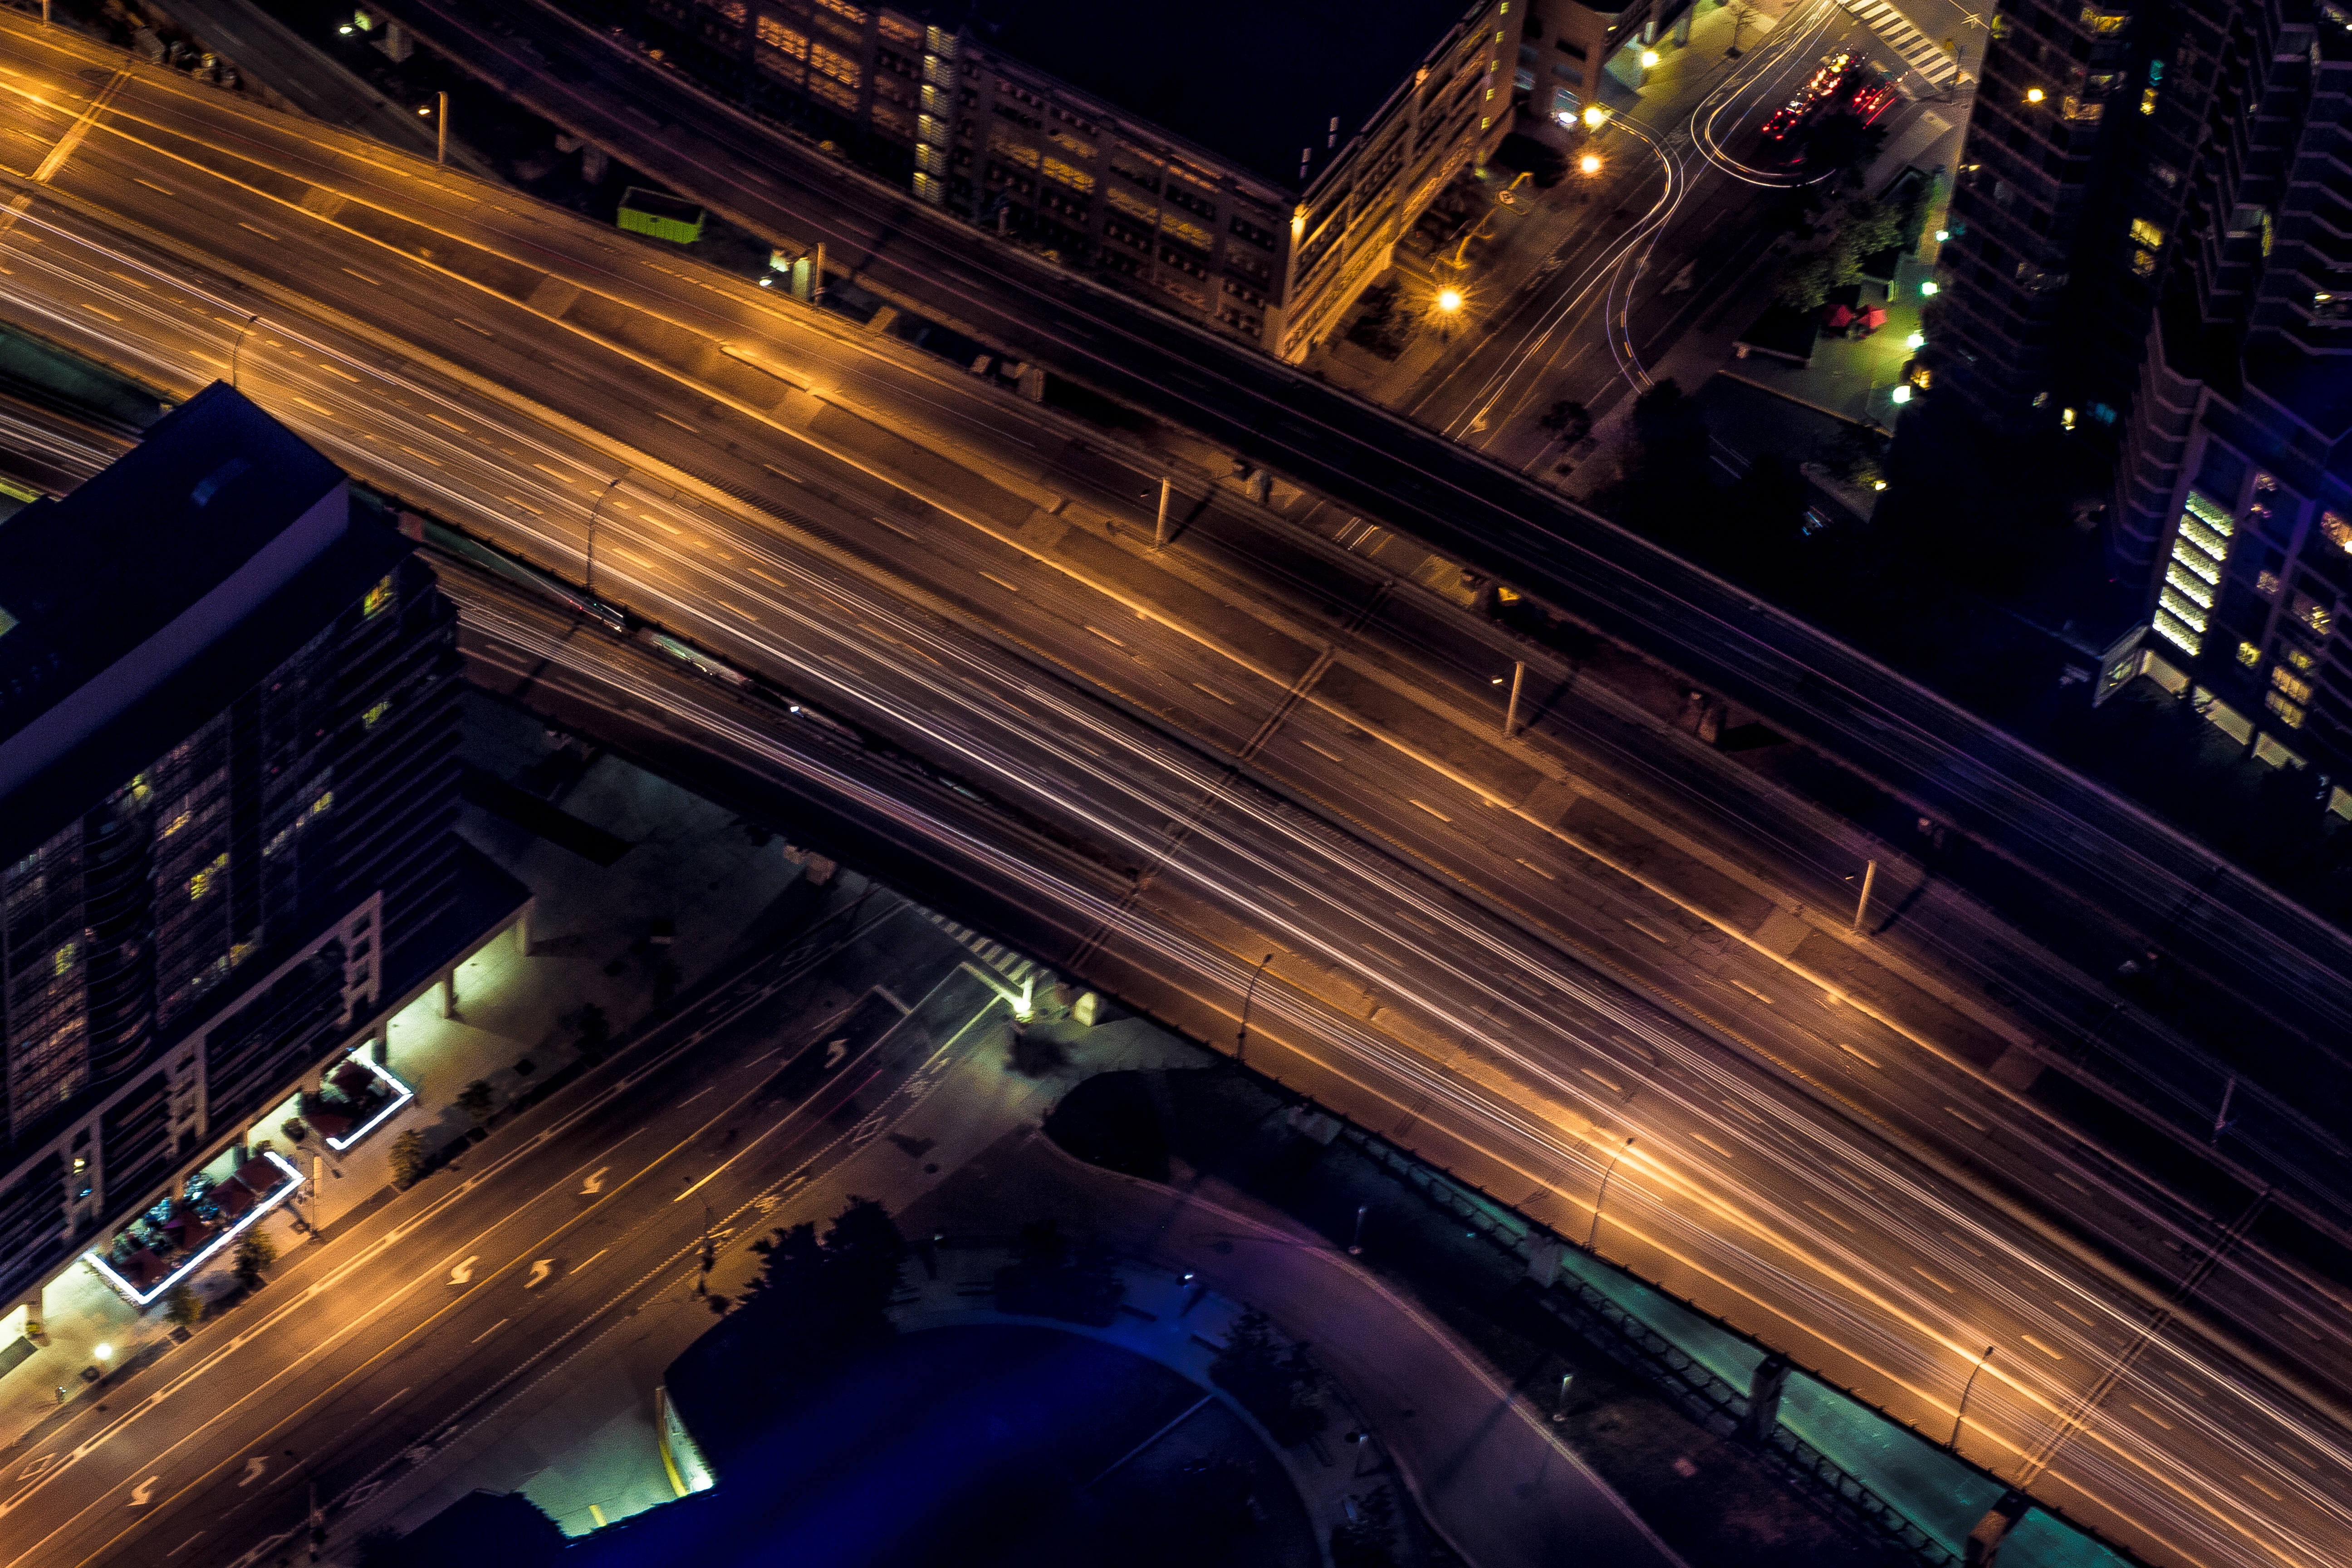
light, night, cityscape, evening, reflection, darkness, midnight, metropolis, screenshot